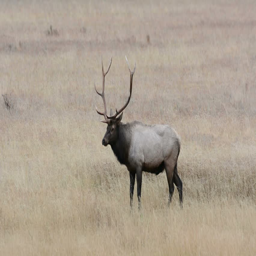
a large bull elk standing in an open meadow during the rut